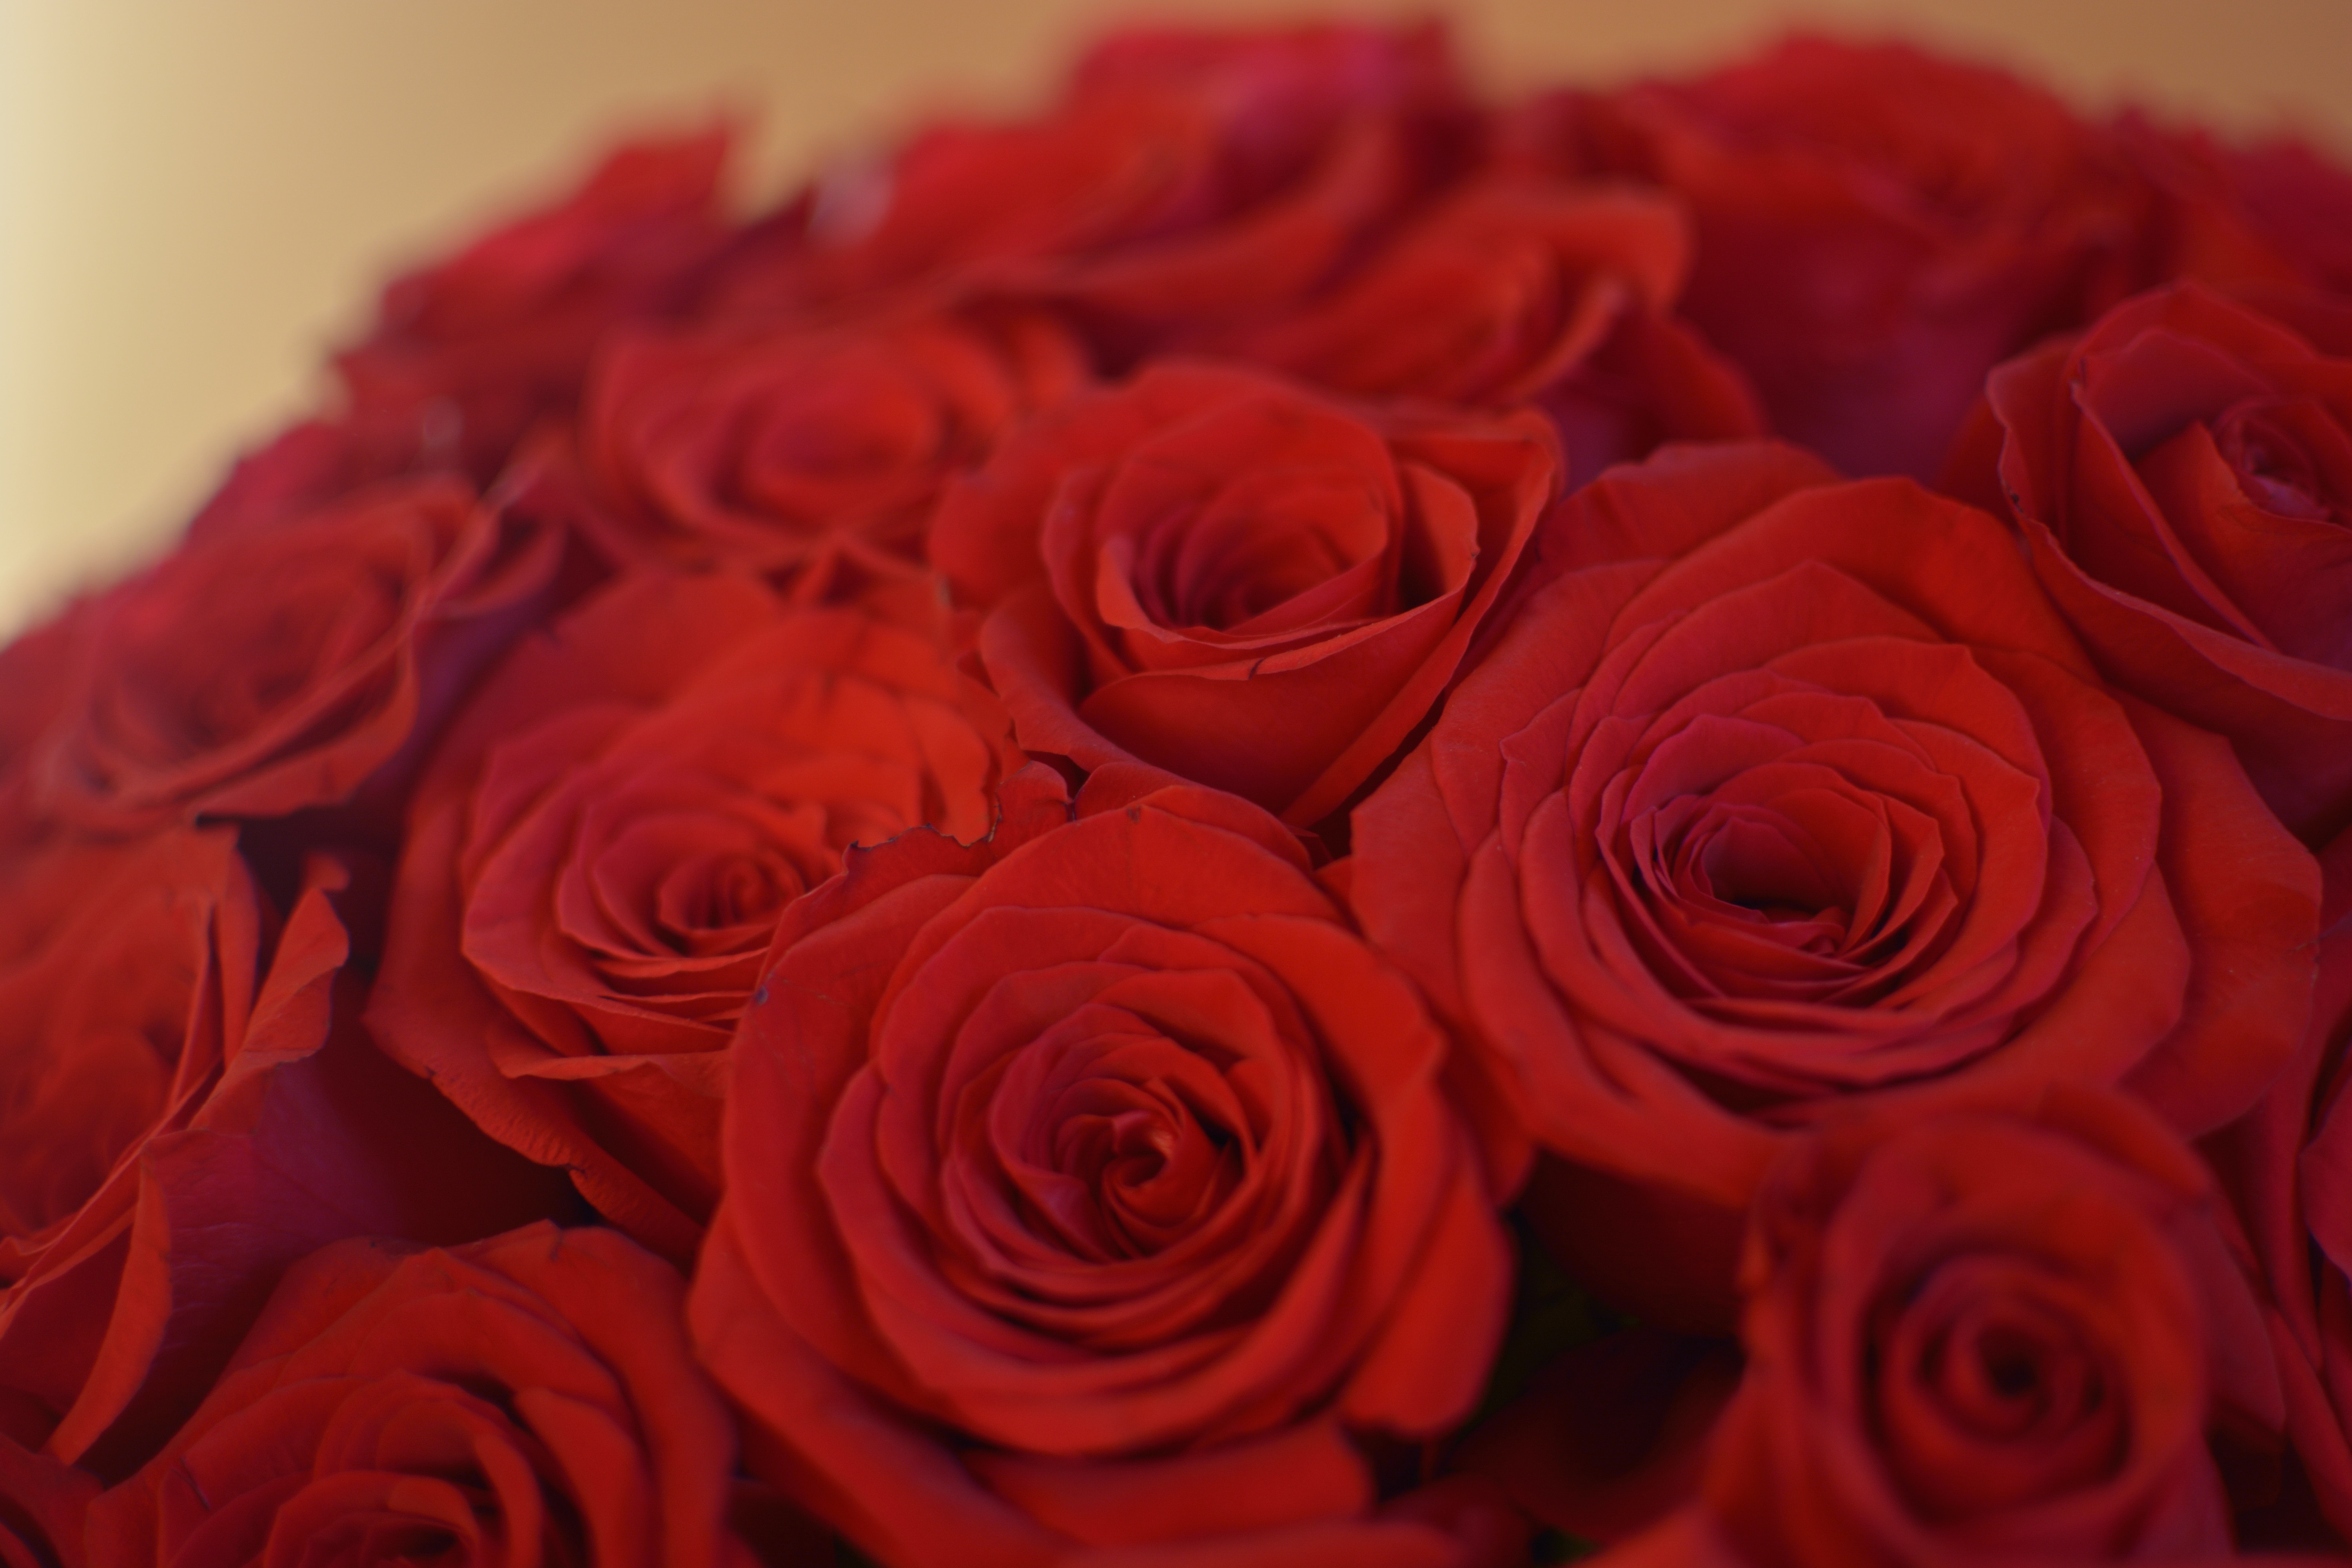
plant, flower, petal, bouquet, rose, red, pink, red rose, flowers, roses, floristry, valentine's day, flowering plant, garden roses, rose family, flower bouquet, cut flowers, land plant